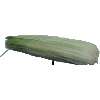
Label: Corn Husk 1